Raymond Diocrès

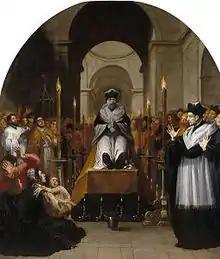
"Saint Bruno's Conversion before the Body of Diocrès" (Vincenzo Carducci, c. 1630)

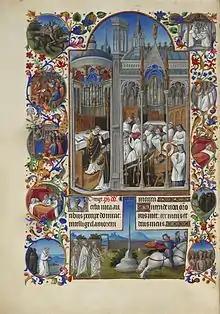
"The Funeral of Raymond Diocrès", from the "Très Riches Heures du Duc de Berry" (Jean Colombe, c. 1485). A speech scroll issues from the mouth of Diocrès' corpse.

Raymond Diocrès (died 1084) was a "Parisian university professor and canon" and the subject of a miracle.